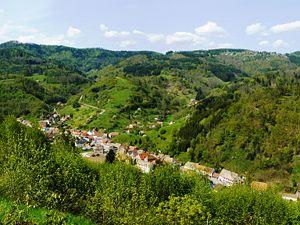
Rombach-le-Franc est une commune française située dans le département du Haut-Rhin, en région Grand Est.